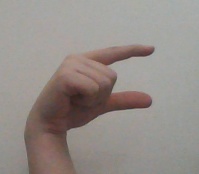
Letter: dal